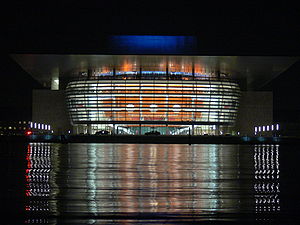
Henning Larsen Architects / Udvalgte Projekter / Færdiggjorte
Operahuset i København.
Henning Larsen Architects er en videreførelse af den tegnestue, som Henning Larsen grundlagde i 1959, da han stoppede samarbejdet med Max Brüel, Jørgen Selchau og Gehrdt Bornebusch. I dag er firmaet en international aktør med projekter i ca. 20 lande. Virksomheden har omtrent 300 medarbejdere og omsætter for godt 270 millioner kroner om året. Henning Larsen Architects har kontorer i København, Riyadh, München, Hong Kong, Færøerne og Oslo.